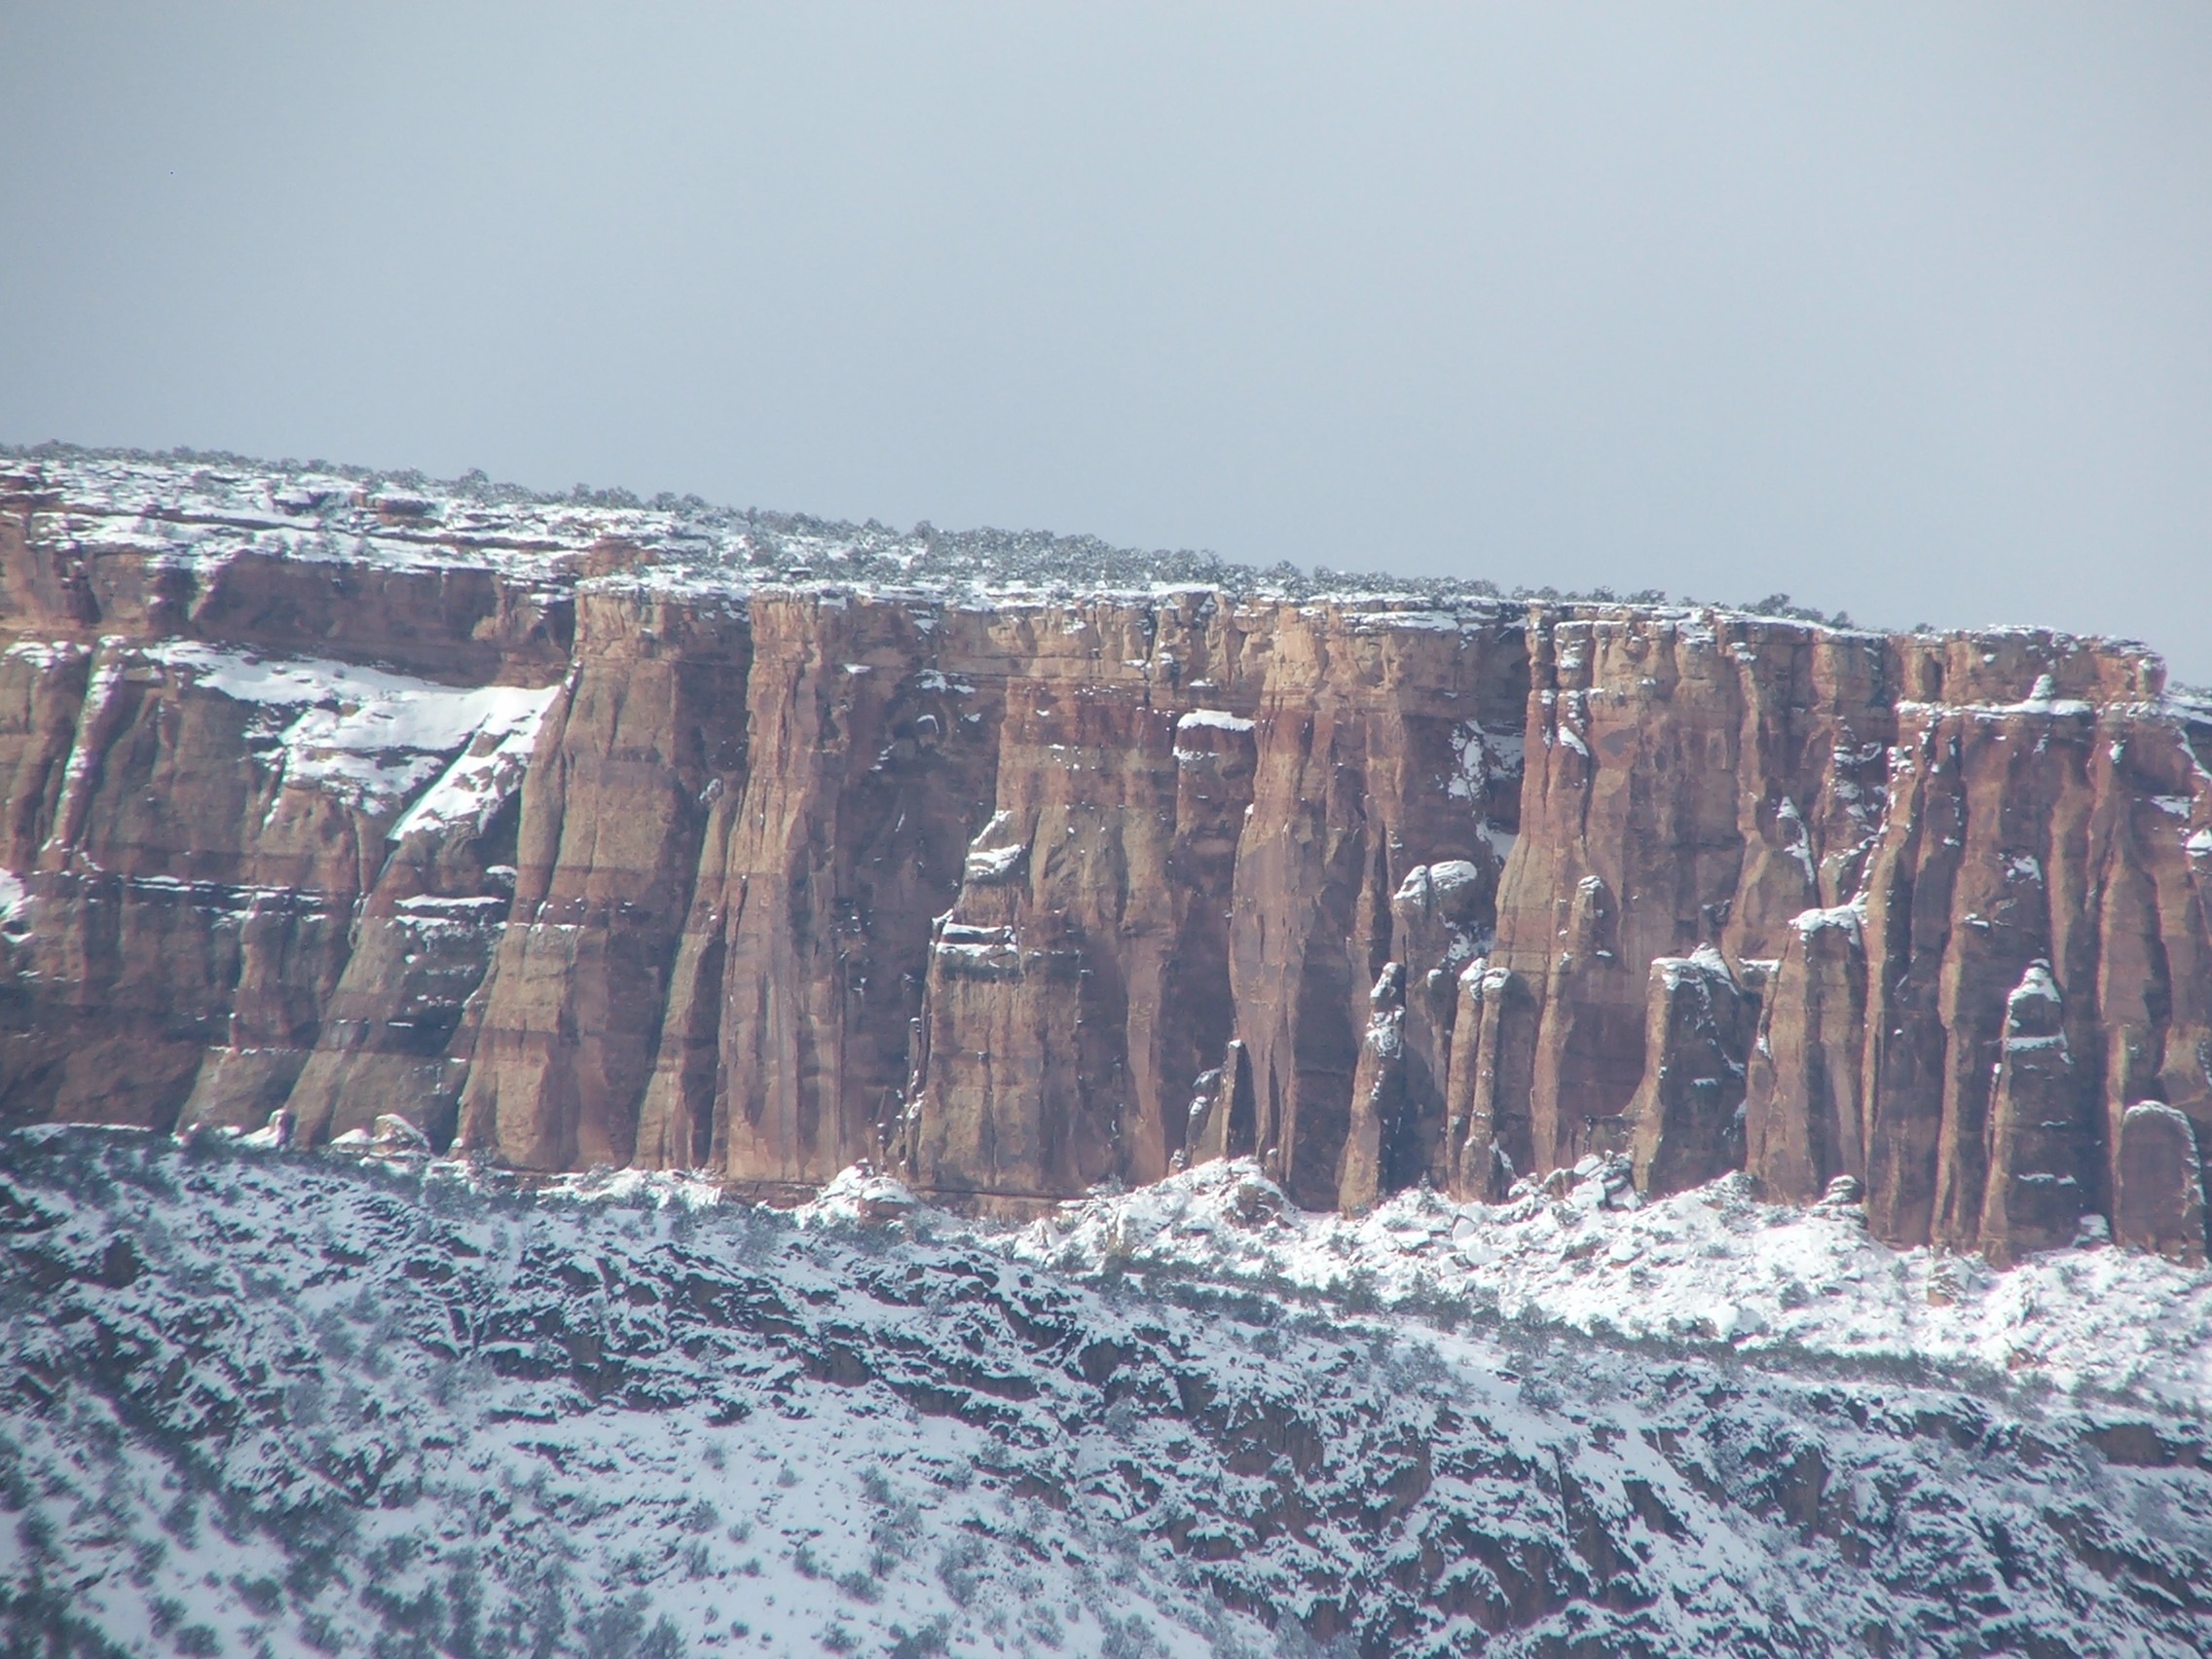
rock, snow, winter, cliff, terrain, rock wall, rocks, geology, mountains, quarry, colorado national monument, geological phenomenon